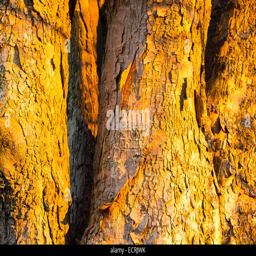
an orange glow on a tree at sunset